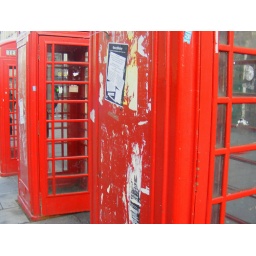
Three of a dying breed of telephone boxes in the Royal Mile